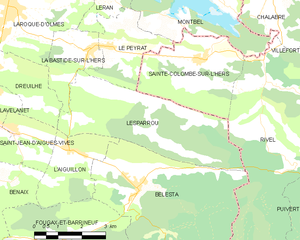
Carte des communes françaises: Lesparrou